Design prototyping

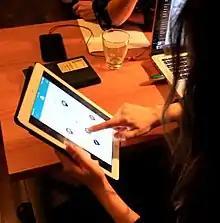
User experience (UX) prototyping: testing of a mobile application

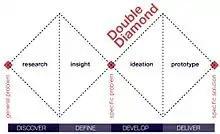
Double Diamond inspired in the Design Council's model of the design process.

One example of this cycle could be the design of a digital interface in the early stages of the process applying paper prototyping. In this case, prototyping may seek to explore and evaluate multiple alternatives of ideas with the users as fast and cheap as possible, before investing time to program it. Thus, the prototypes will represent the structure of the interface by using simple forms and text to indicate the elements (1). A common technique for creating prototypes of digital interfaces would be to sketch wireframes in paper (2). The team will meet with a potential user and the wireframes will be presented by the design researcher. The user will simulate to click the elements and explain the actions that intends to do while moving to other sheets that represent other screens in the navigation flow (3). The feedback gathered will be used to make decisions on the aspects that need to be modified and the layout of the interface will be updated (4).